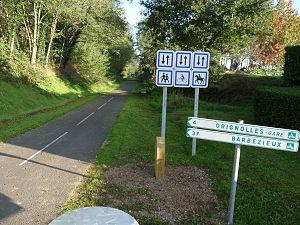
Départ de la voie verte, Clérac, Charente-Maritime, France
Clérac est une commune du Sud-Ouest de la France située dans le département de la Charente-Maritime.